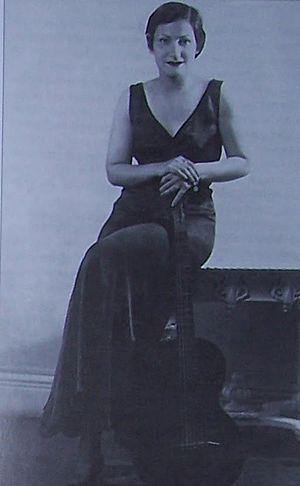
Danái Stratigopoúlou est une chanteuse, écrivain et universitaire grecque.